Daughter of Destiny (1917 film)

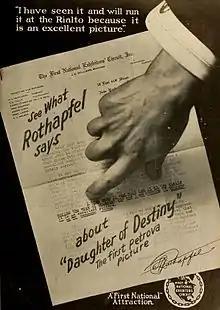
Advertisement for "Daughter of Destiny" featuring S. L. Rothafel endorsement

Like many American films of the time, "Daughter of Destiny" was subject to cuts by city and state film censorship boards. The Chicago Board of Censors required a cut of the cafe scene with a husband embracing a young woman sitting on his lap, setting a dead body on fire, and lighting and throwing an explosive to the balcony.